1919 Vanderbilt Commodores football team

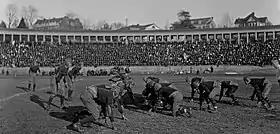
Vanderbilt v. Virginia

Vanderbilt met the Virginia Orange and Blue on Lambeth Field and won 10–6. The starting lineup was Zerfoss (left end), Cody (left tackle), Hendrix (left guard), Early (center) Bailey (right guard), Lipscomb (right tackle), Adams (right end), Latham (quarterback), Berryhill (left halfback), Wade (right halfback), Wiggs (fullback).